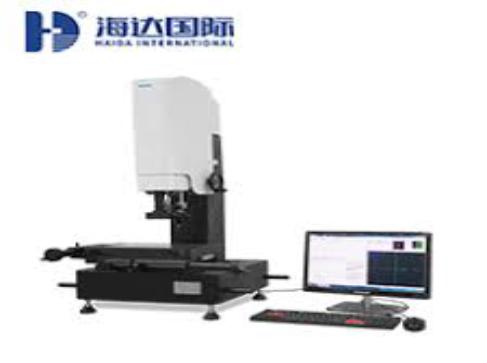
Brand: hd
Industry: Electronic